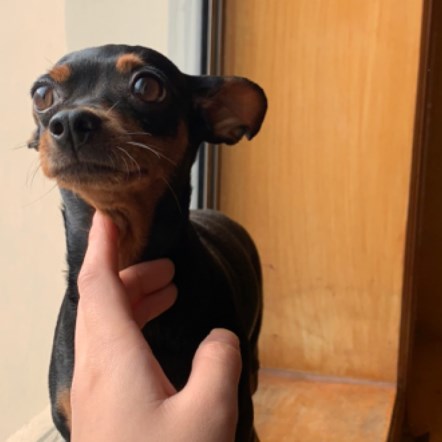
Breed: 561-n000127-miniature_pinscher